HMS Dreadnought (1875)

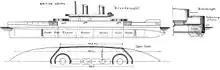
Right elevation and deck plan of "Dreadnought" as depicted in Brassey's Naval Annual, 1888

"Dreadnought" had a length between perpendiculars of and was long overall, some longer than the "Devastation" class. She had a beam of , and a draught of . The ship displaced . "Dreadnought" was the first ship to have a longitudinal watertight bulkhead that divided the engine and boiler rooms down the centreline. Her crew consisted of 369 officers and ratings. She proved to be a very steady ship with minimal rolling, although she was very wet as high seas usually swept her deck from end to end.